Frans de Momper

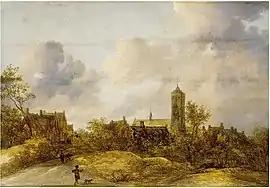
"Dune landscape with travellers on a path near a town"

Frans de Momper (born on 17 October 1603 – died between 18 September 1660 and 18 September 1661) was a Flemish landscape painter who, after training in Antwerp, worked for a while in the Dutch Republic. Here he was exposed to the work of Dutch landscape painters such as Jan van Goyen. His later paintings prefigure the imaginative landscapes of Hercules Segers.